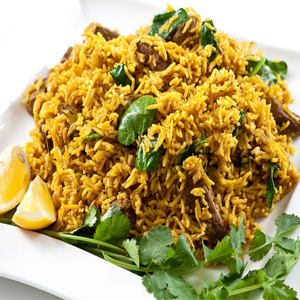
Dish: biryani